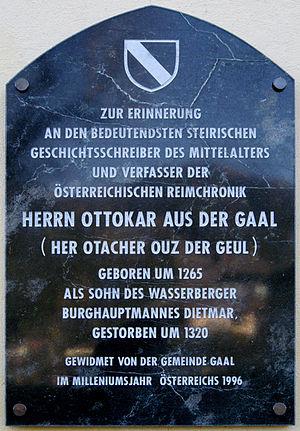
Ottokar aus der Gaal est un historien et poète allemand, né au château de Horneck en Styrie vers 1250 et mort vers 1310.